Lorna Cartwright

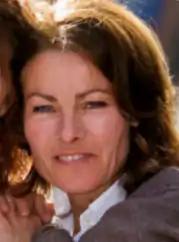
Janet Dibley ("pictured") played Lorna

Lorna Cartwright was introduced in July 1997 under Series Producer Jane Harris. Yorkshire actress Janet Dibley was cast in the role, previously known for her starring role opposite Nicholas Lyndhurst in the ITV sitcom "The Two of Us".